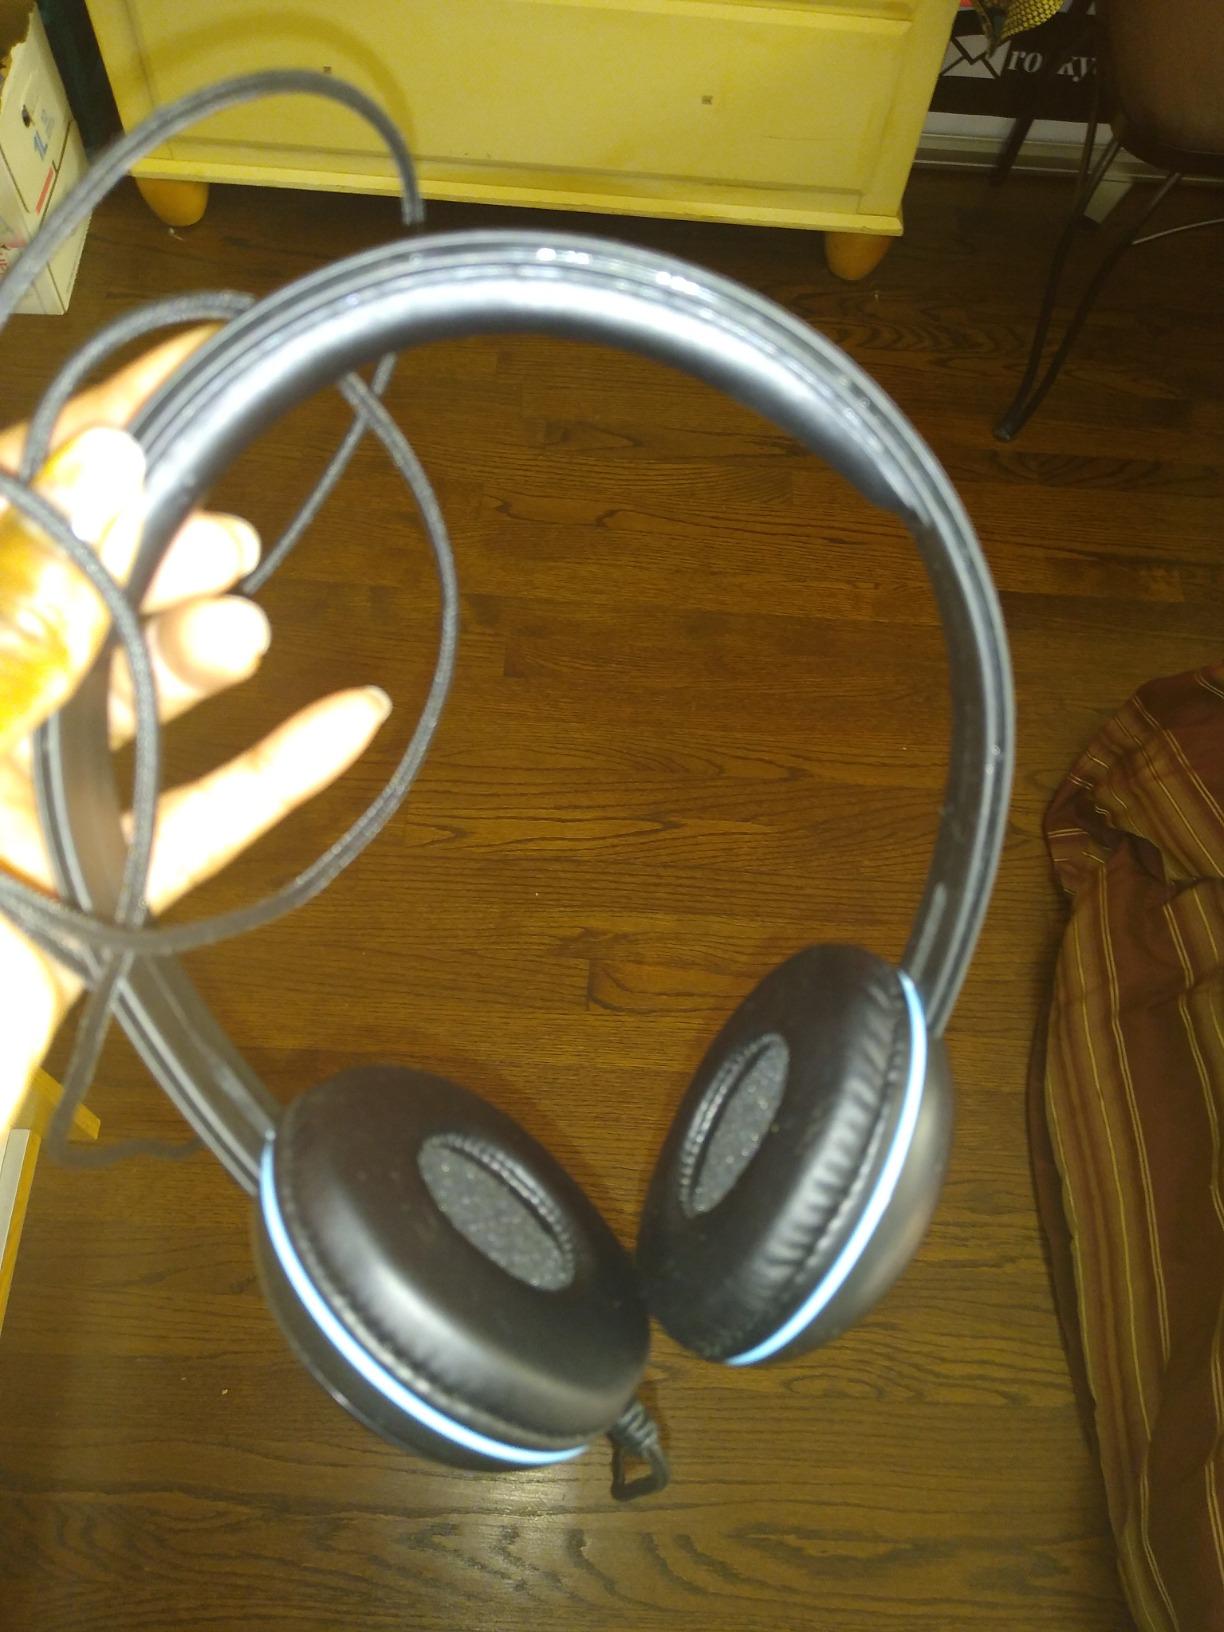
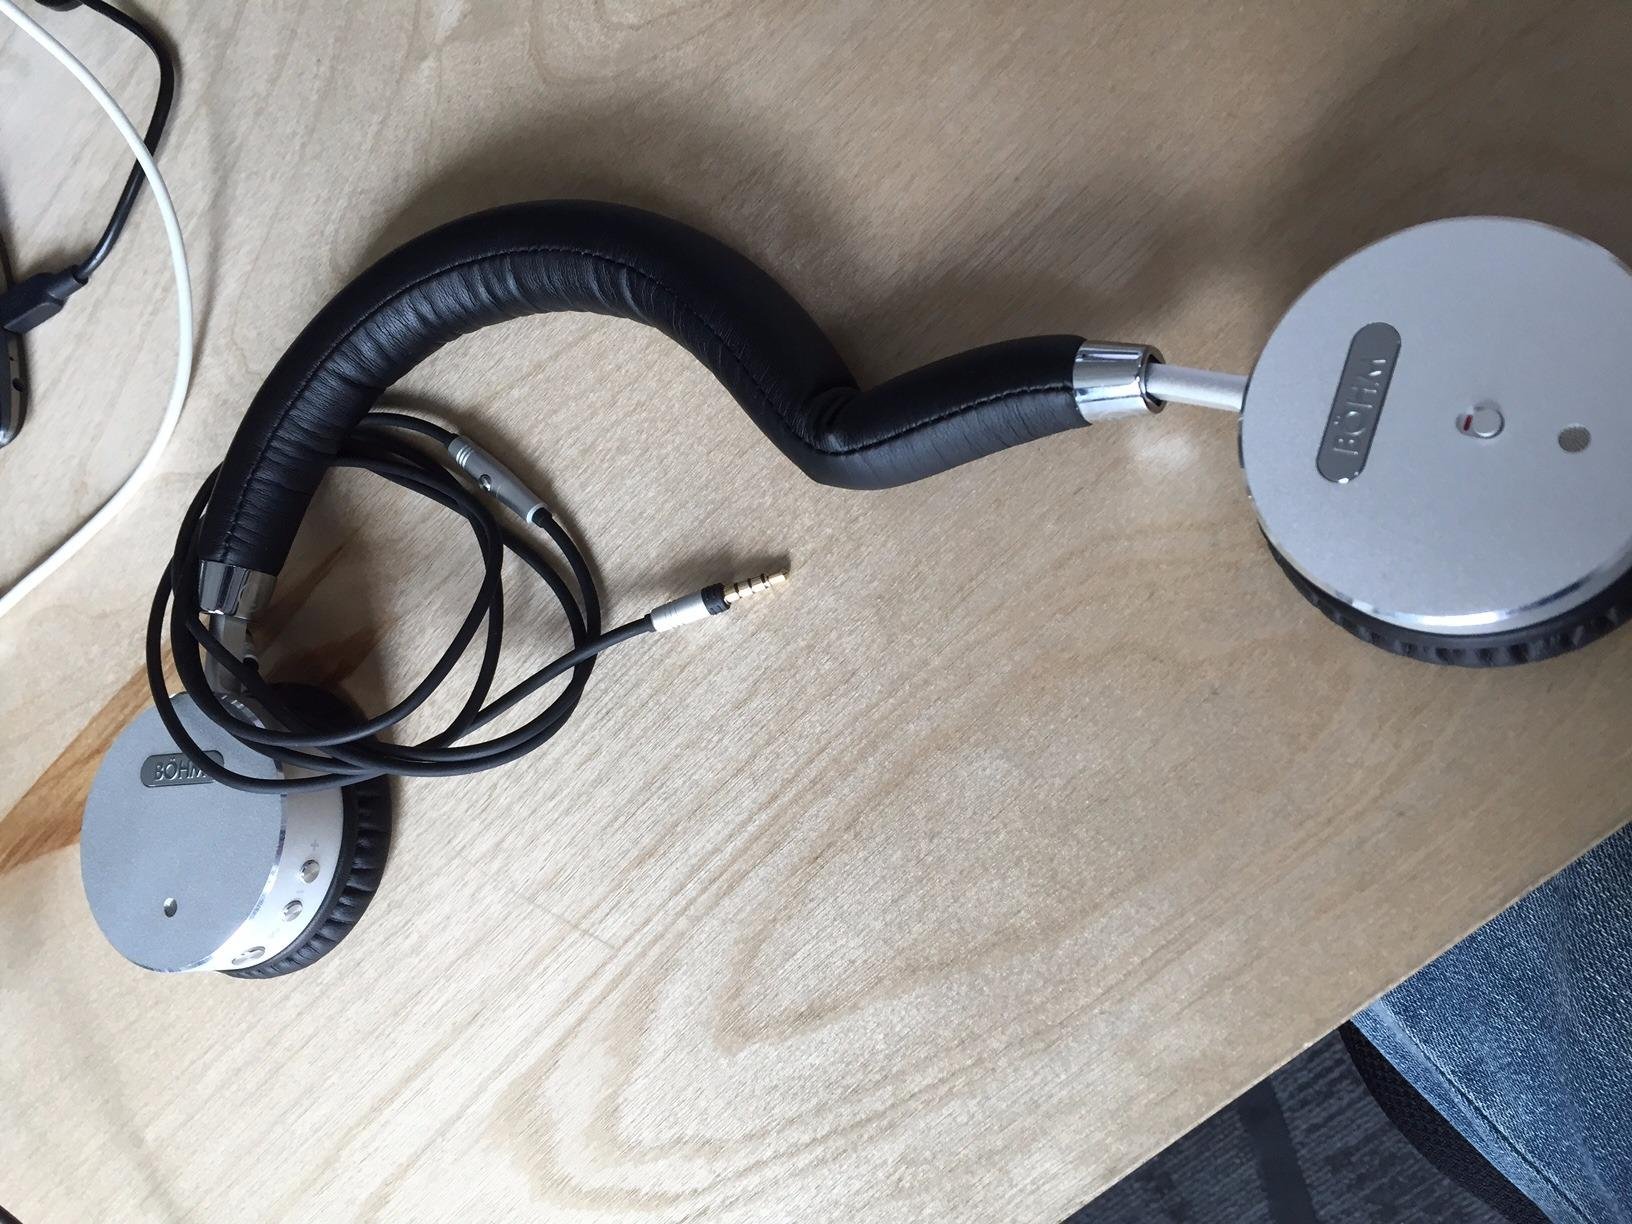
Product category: headphones
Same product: no